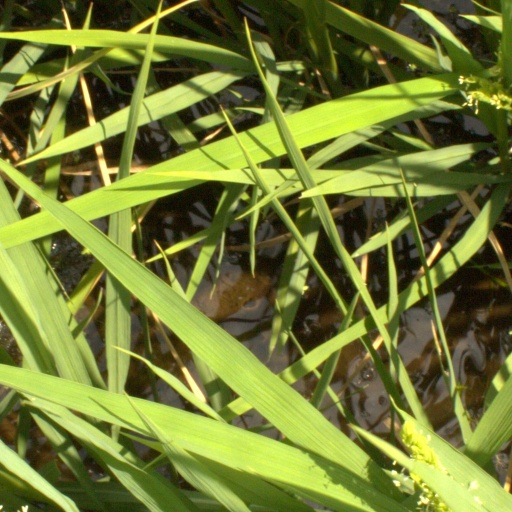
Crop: rice